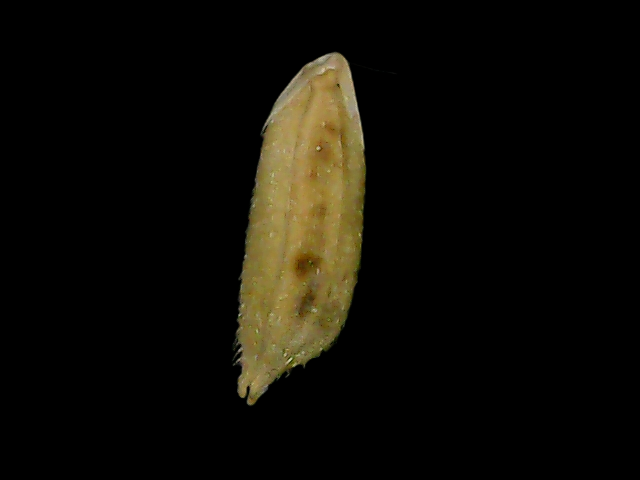
Rice variety: Bd49